Civil and political rights

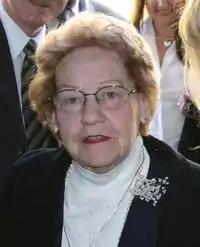
Savka Dabčević-Kučar, Croatian Spring participant; Europe's first female prime minister

Civil rights guarantee equal protection under the law. When civil and political rights are not guaranteed to all as part of equal protection of laws, or when such guarantees exist on paper but are not respected in practice, opposition, legal action and even social unrest may ensue.